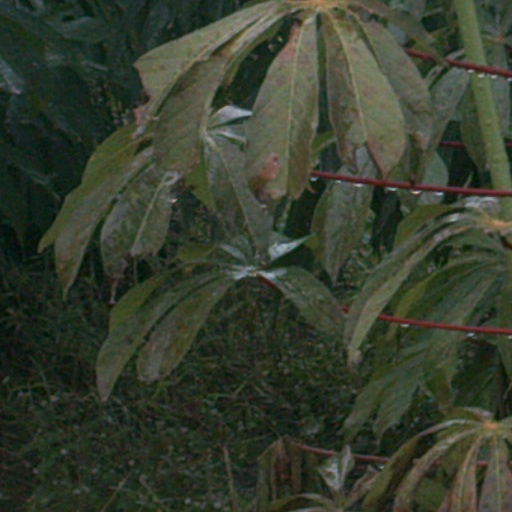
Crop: cassava